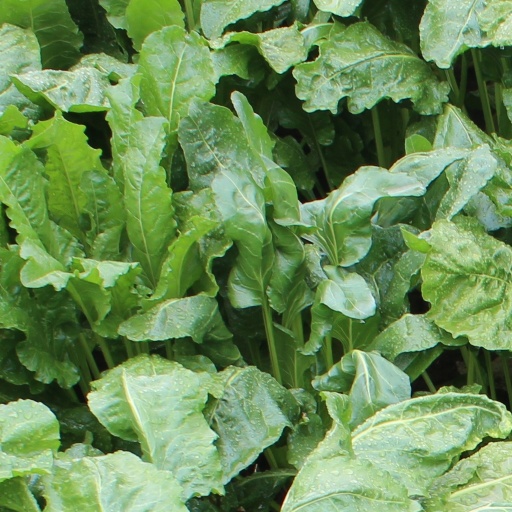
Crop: sugar beet